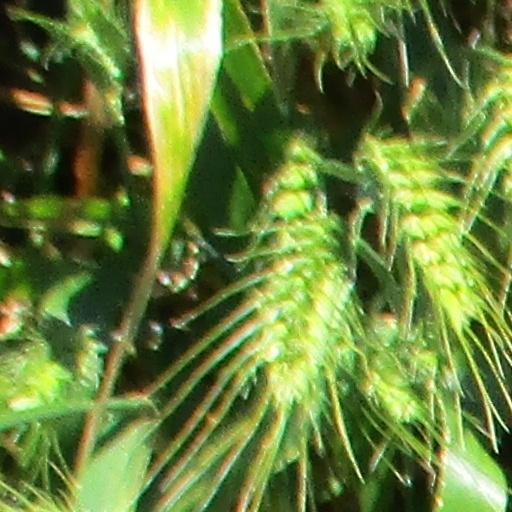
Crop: wheat